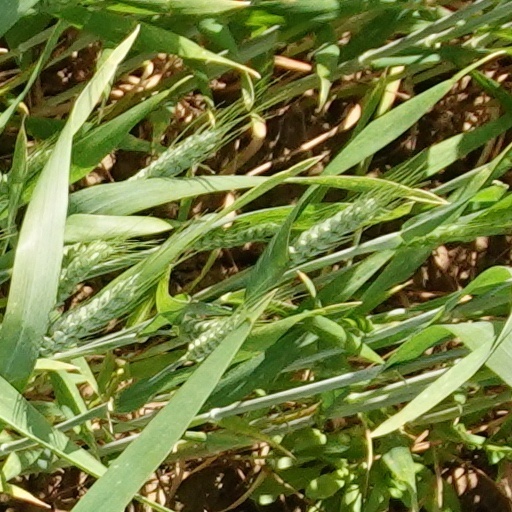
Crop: wheat